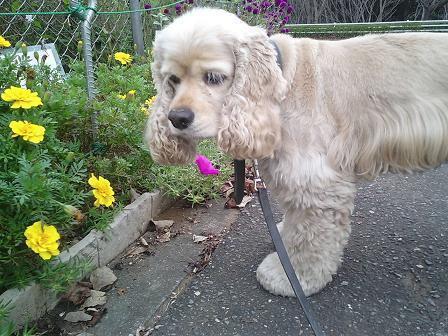
cocker_spaniel